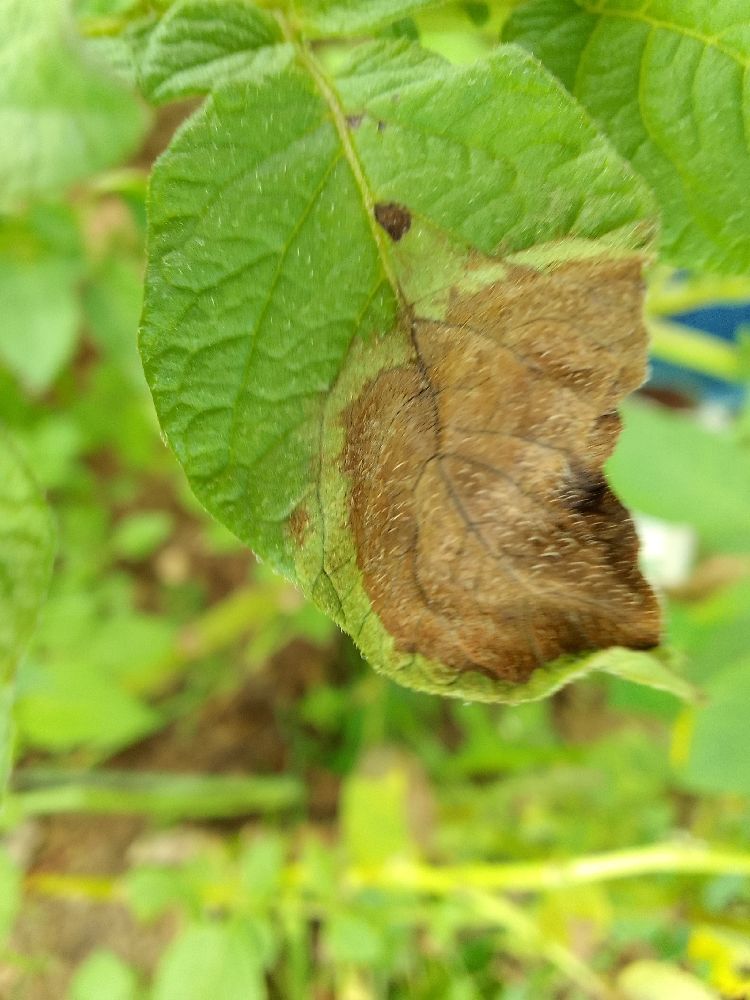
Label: Late blight